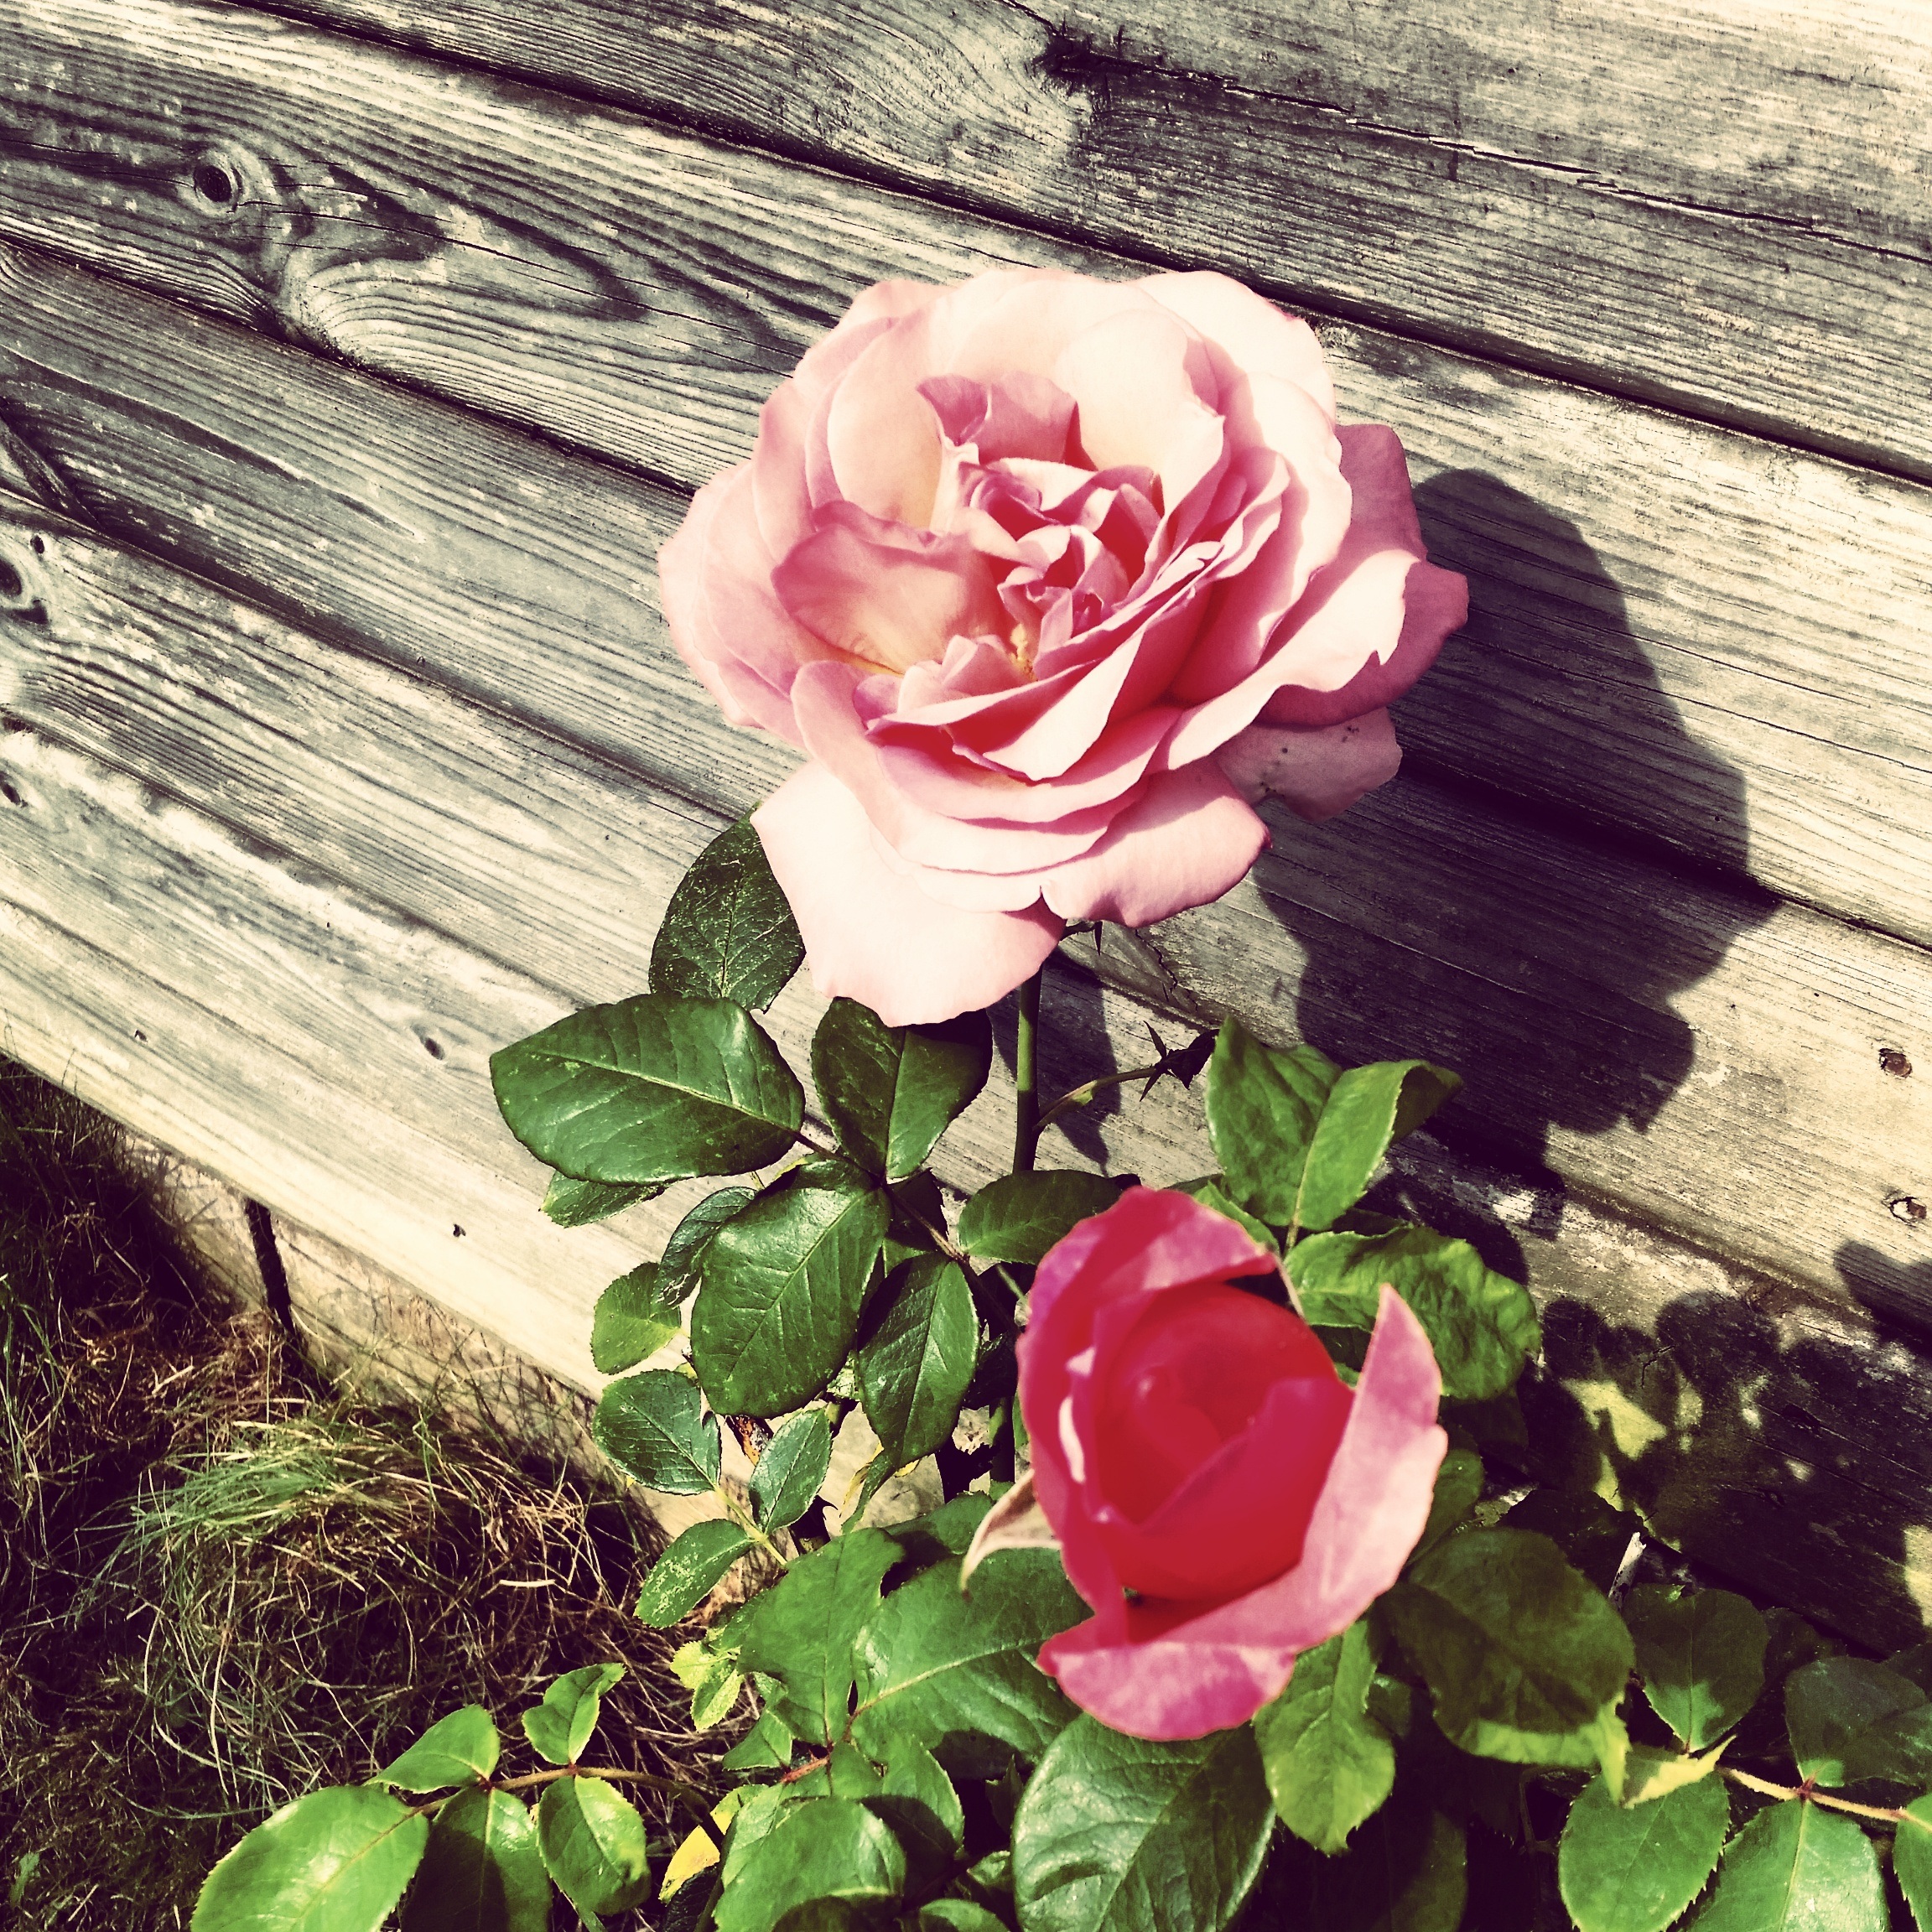
nature, blossom, plant, vintage, retro, flower, petal, bloom, pot, summer, rose, decoration, green, red, natural, fresh, romantic, botany, garden, pink, decor, flora, decorative, wooden, floristry, peony, flowering plant, garden roses, rose family, flower bouquet, land plant